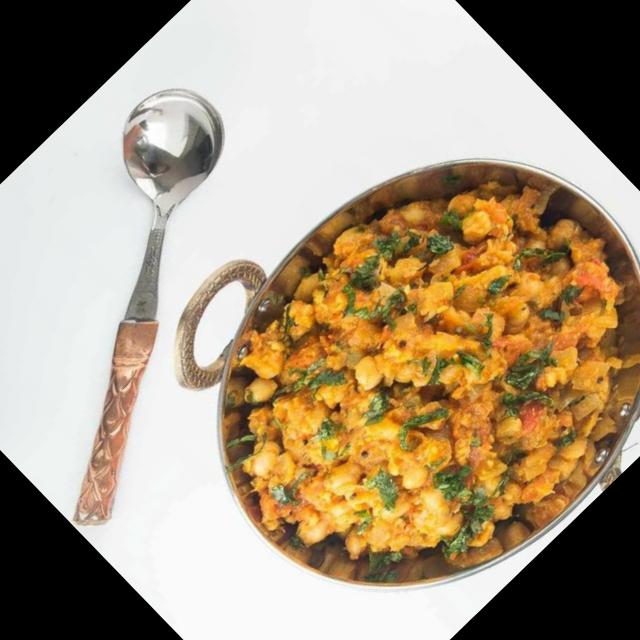
Dish: chole